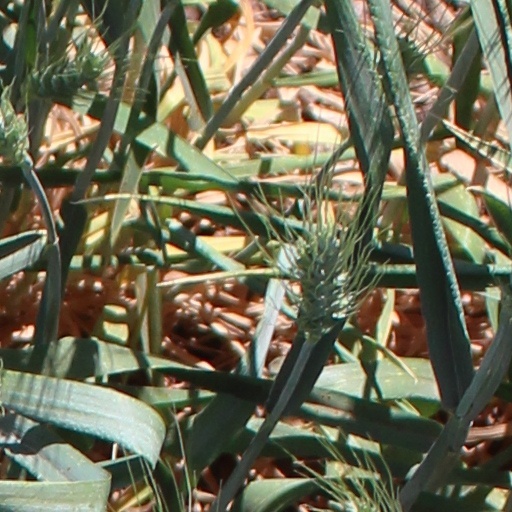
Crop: wheat